Pirates of the Caribbean: On Stranger Tides

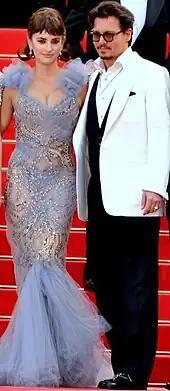
On a staircase with a red carpet stand both a man wearing glasses and a white jacket atop a black business suit, and a woman wearing a blue dress with transparencies.

On January 6, 2010, Disney announced that the film would be released in the United States and Canada on May 20, 2011, following Columbia Pictures' announcement of a delay in the "Spider-Man" reboot and Paramount Pictures slating "Thor" for May 6, 2011.